Kyunghwa Lee

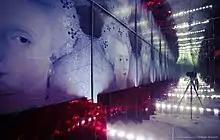
Flexile Panoptiosis: Mirror box: Installation Art

Two recordings of "flexile panoptiosis" are projected onto the façade of the Kunsthalle. The first recording shows the shadows of performers through a lace curtain. The second recording provides an overhead view of the same performance, which appears horizontally and parallel to the first recording. The performance, which takes place in the interior of the building, starts with the appearance of a queen, who is wearing items of fashion that visually symbolize her authority, including a ruffed collar and an elaborate gown, moving across the stage trailed by a procession of followers. All the performers wear the architectural elements of form, structure, material, plan and section as fashion items. At the beginning of the performance, the performers' fashionable accoutrements visually project power to the audience. As the performance proceeds, the performers progressively deconstruct the elements of power. At the end of the performance, the audience is invited to interact with these elements of power, inhabiting the same stage space as the performers, wearing and playing with these fashionable items as toys while appearing as shadows behind the curtain.